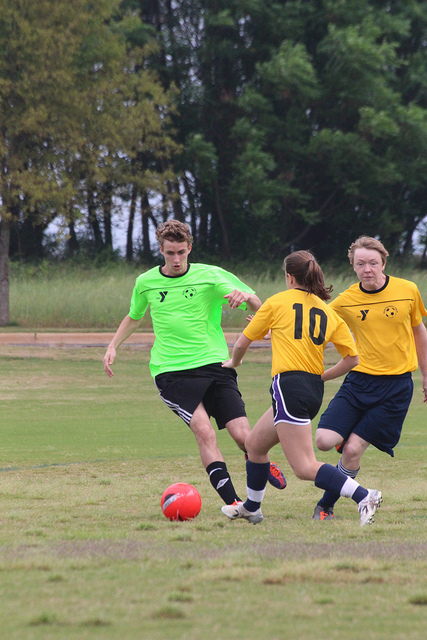
những đứa trẻ đang chạy theo bóng ngoài sân cỏ